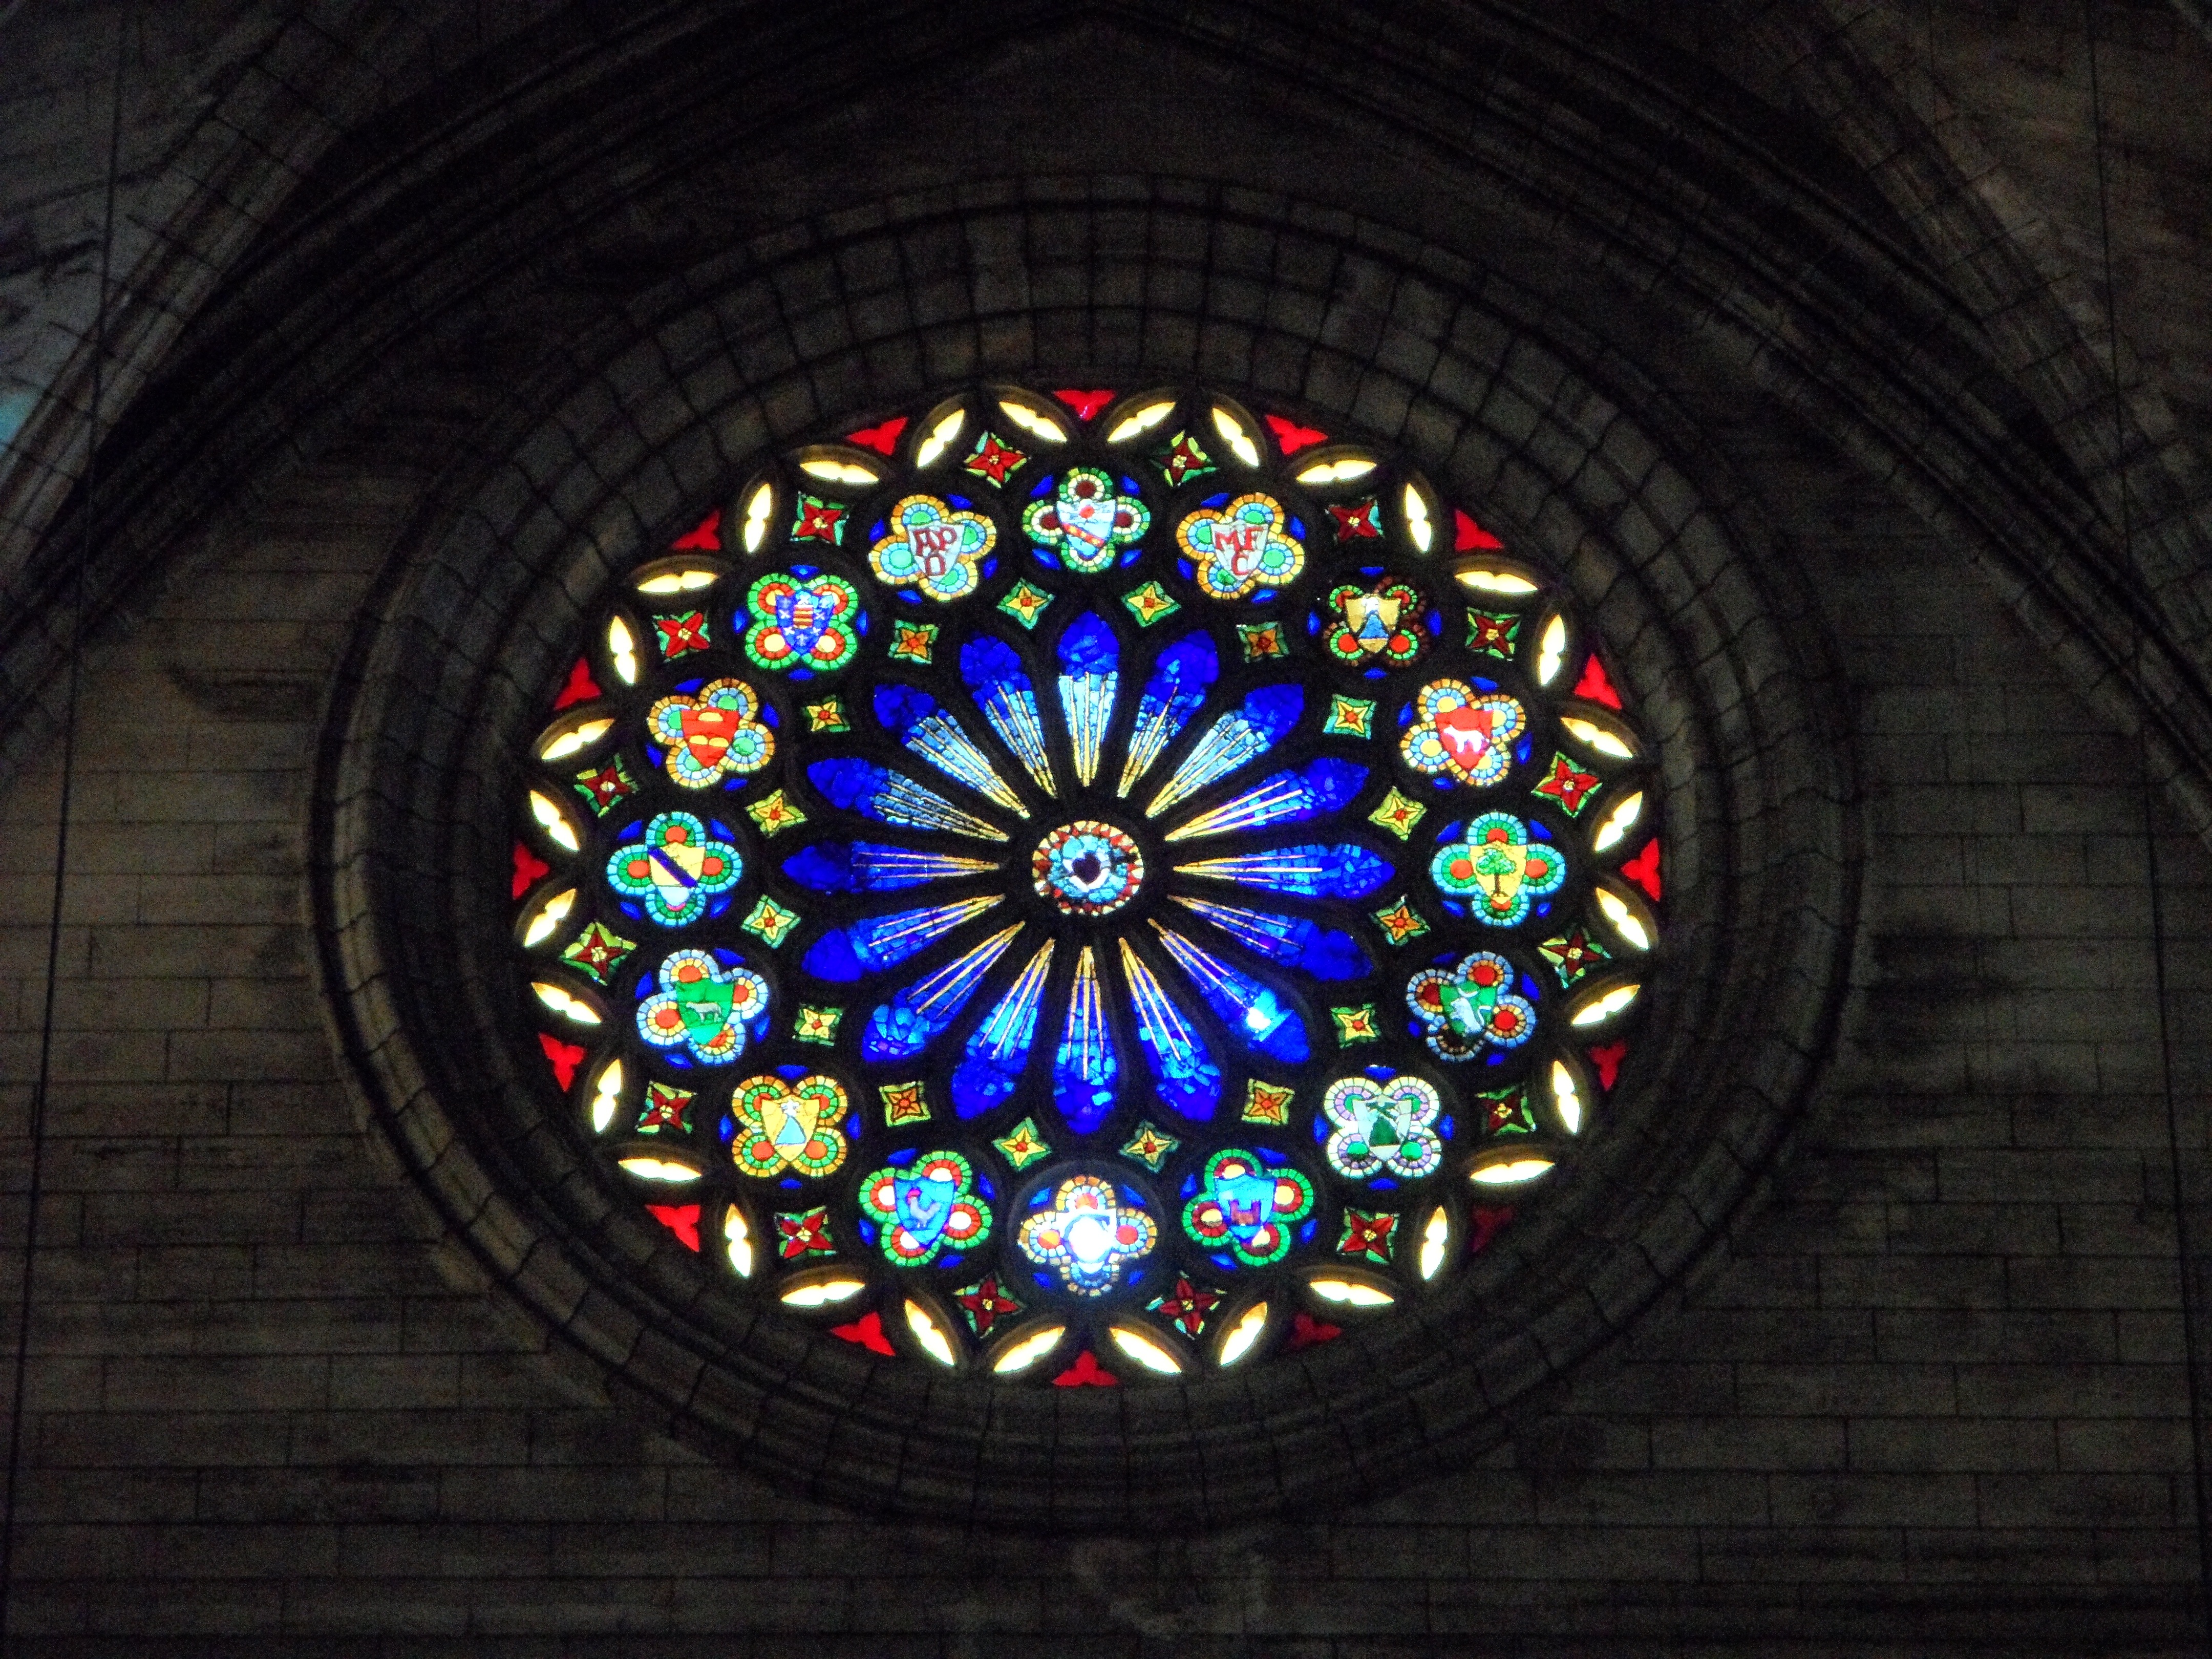
light, window, glass, pattern, color, blue, church, colorful, material, stained glass, circle, art, spain, design, symmetry, mallorca, shape, believe, rosette, stained glass window, church window, glass window, manacor